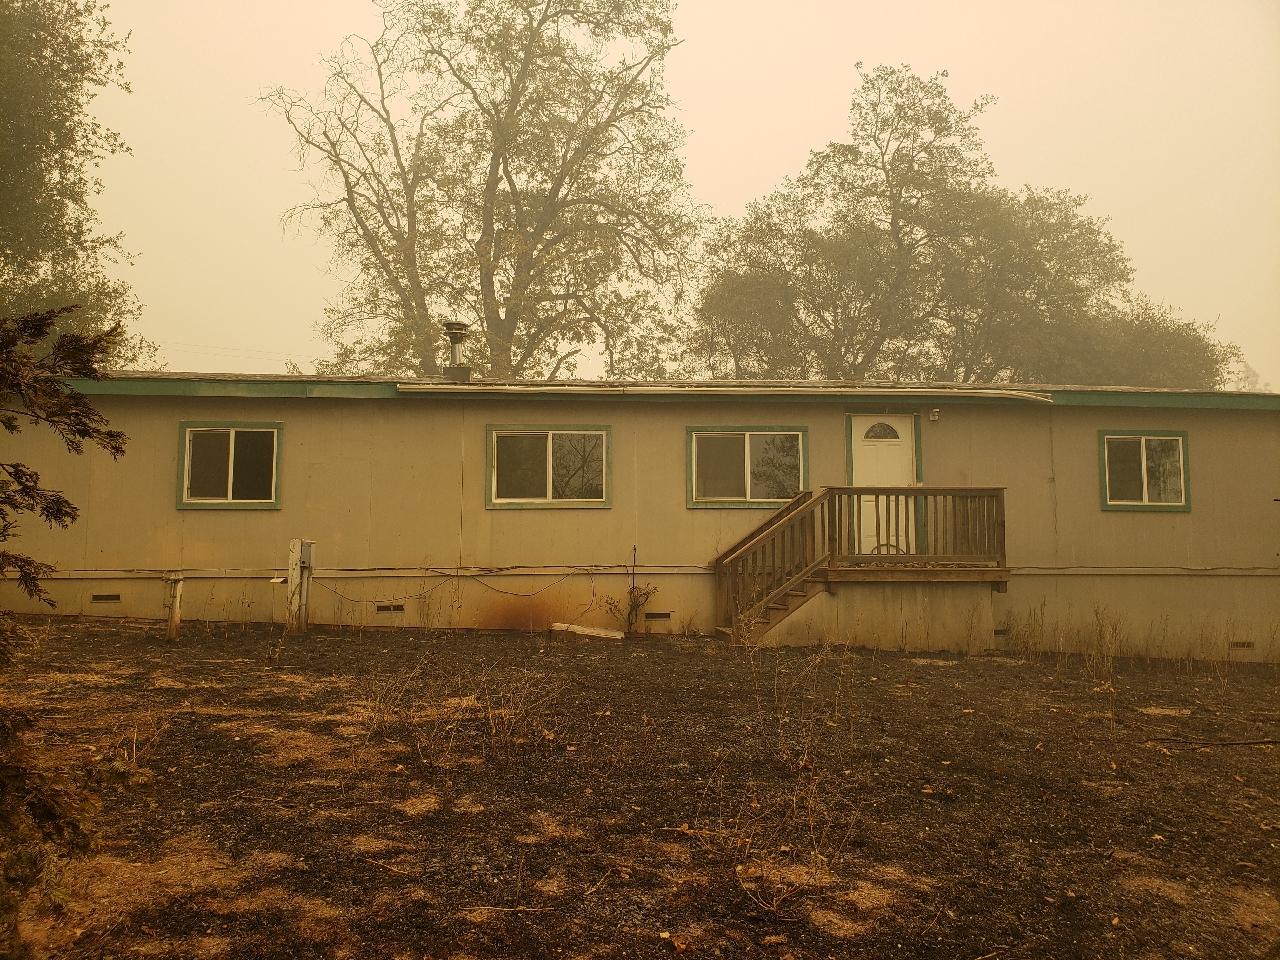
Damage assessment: affected